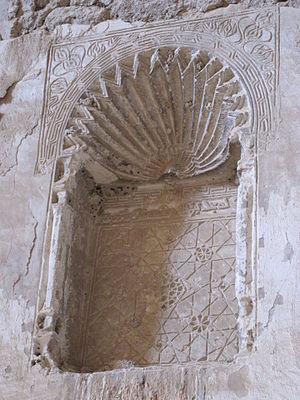
Le monastère de Saint-Élie de Mossoul était un monastère de l'Église syriaque orthodoxe édifié près de Mossoul. Les premières phases de sa construction remontant entre 582 et 590, cet édifice chrétien est considéré comme étant le plus vieux d'Irak. Le monument est détruit par l'État islamique en 2014.